Death and state funeral of Ruth Bader Ginsburg

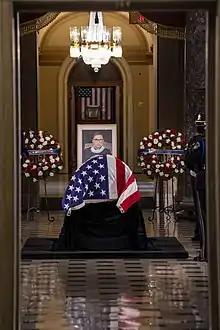
Ginsburg lay in state on September 25, 2020, at Statuary Hall in the United States Capitol.

Ginsburg lay in state at the United States Capitol on September 25; she is both the first Jewish person and the first woman to be thus honored. Ginsburg is the second justice to be honored in this way, the first being Chief Justice William Howard Taft, who had been the 27th president before being appointed to the court. Aside from lying in state, only one woman in history, civil rights movement leader Rosa Parks, had lain in honor at the US Capitol, in 2005 — a distinction given to private citizens, as opposed to government officials like Justice Ginsburg. That morning, Ginsburg's casket was placed in a hearse that transported it from the Supreme Court Building across the street to the Capitol. The hearse briefly paused before the Supreme Court before proceeding to the entrance of the Capitol.